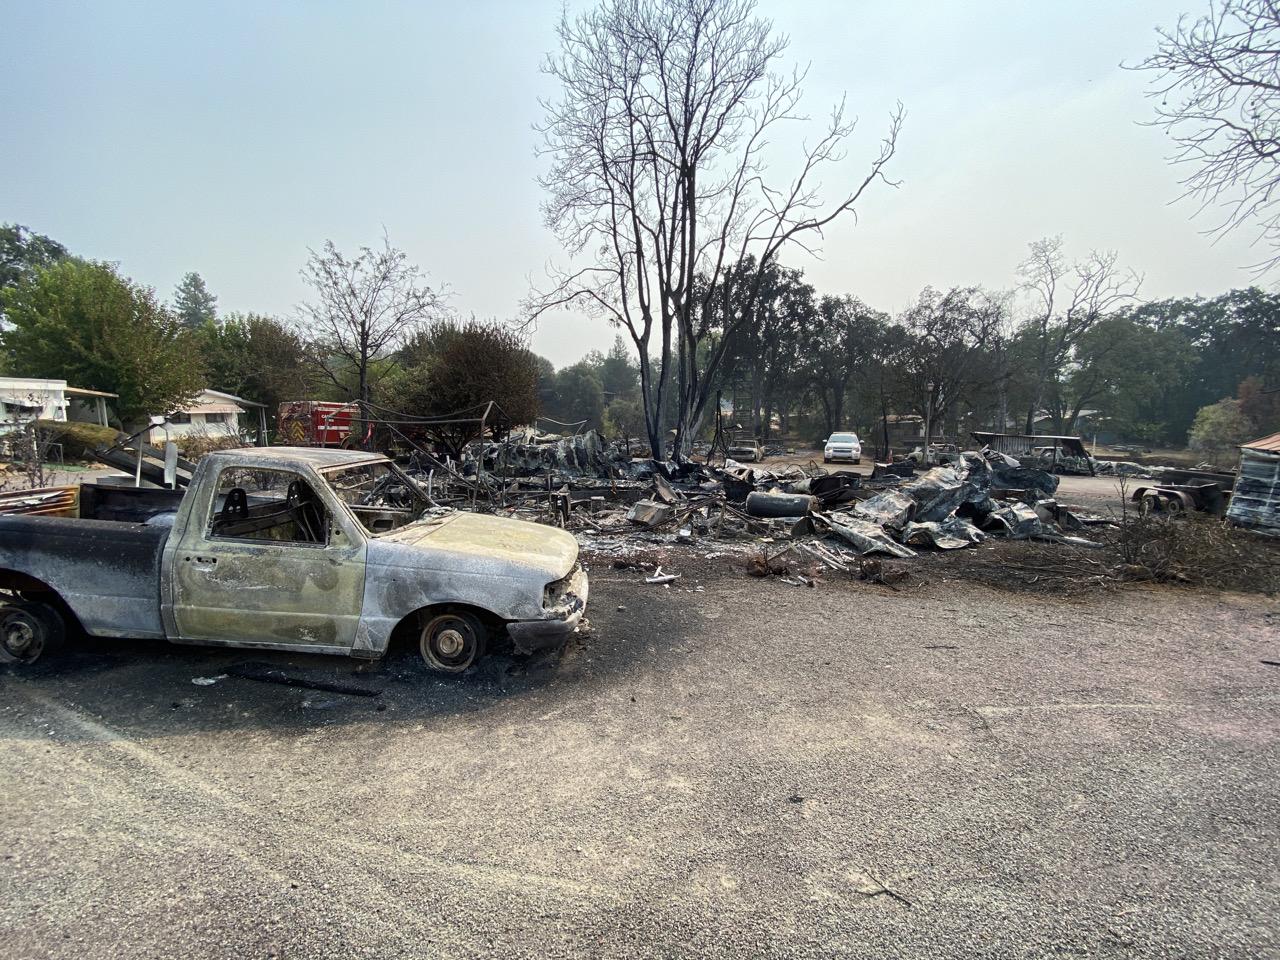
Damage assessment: destroyed